Always Greener

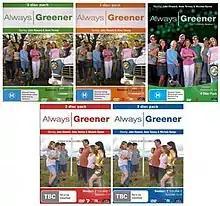
"Always Greener" DVD collection

The first season of "Always Greener" have been released on DVD in Region 4 (Australia) format. The DVDs are distributed by Madman Entertainment under the label of VIA Vision Entertainment. A photo gallery is included in Season 1 (Vol. 2) and Season 1 (Complete).